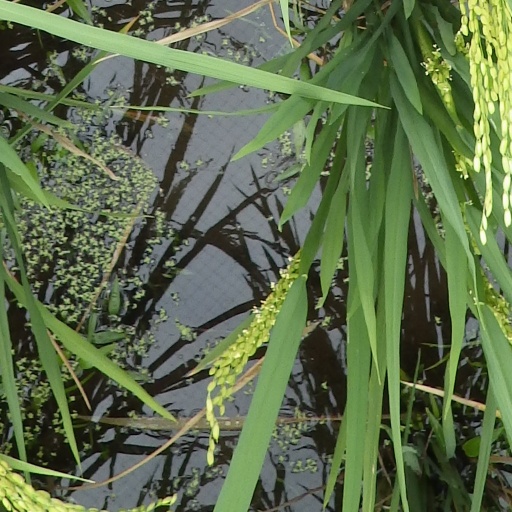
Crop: rice